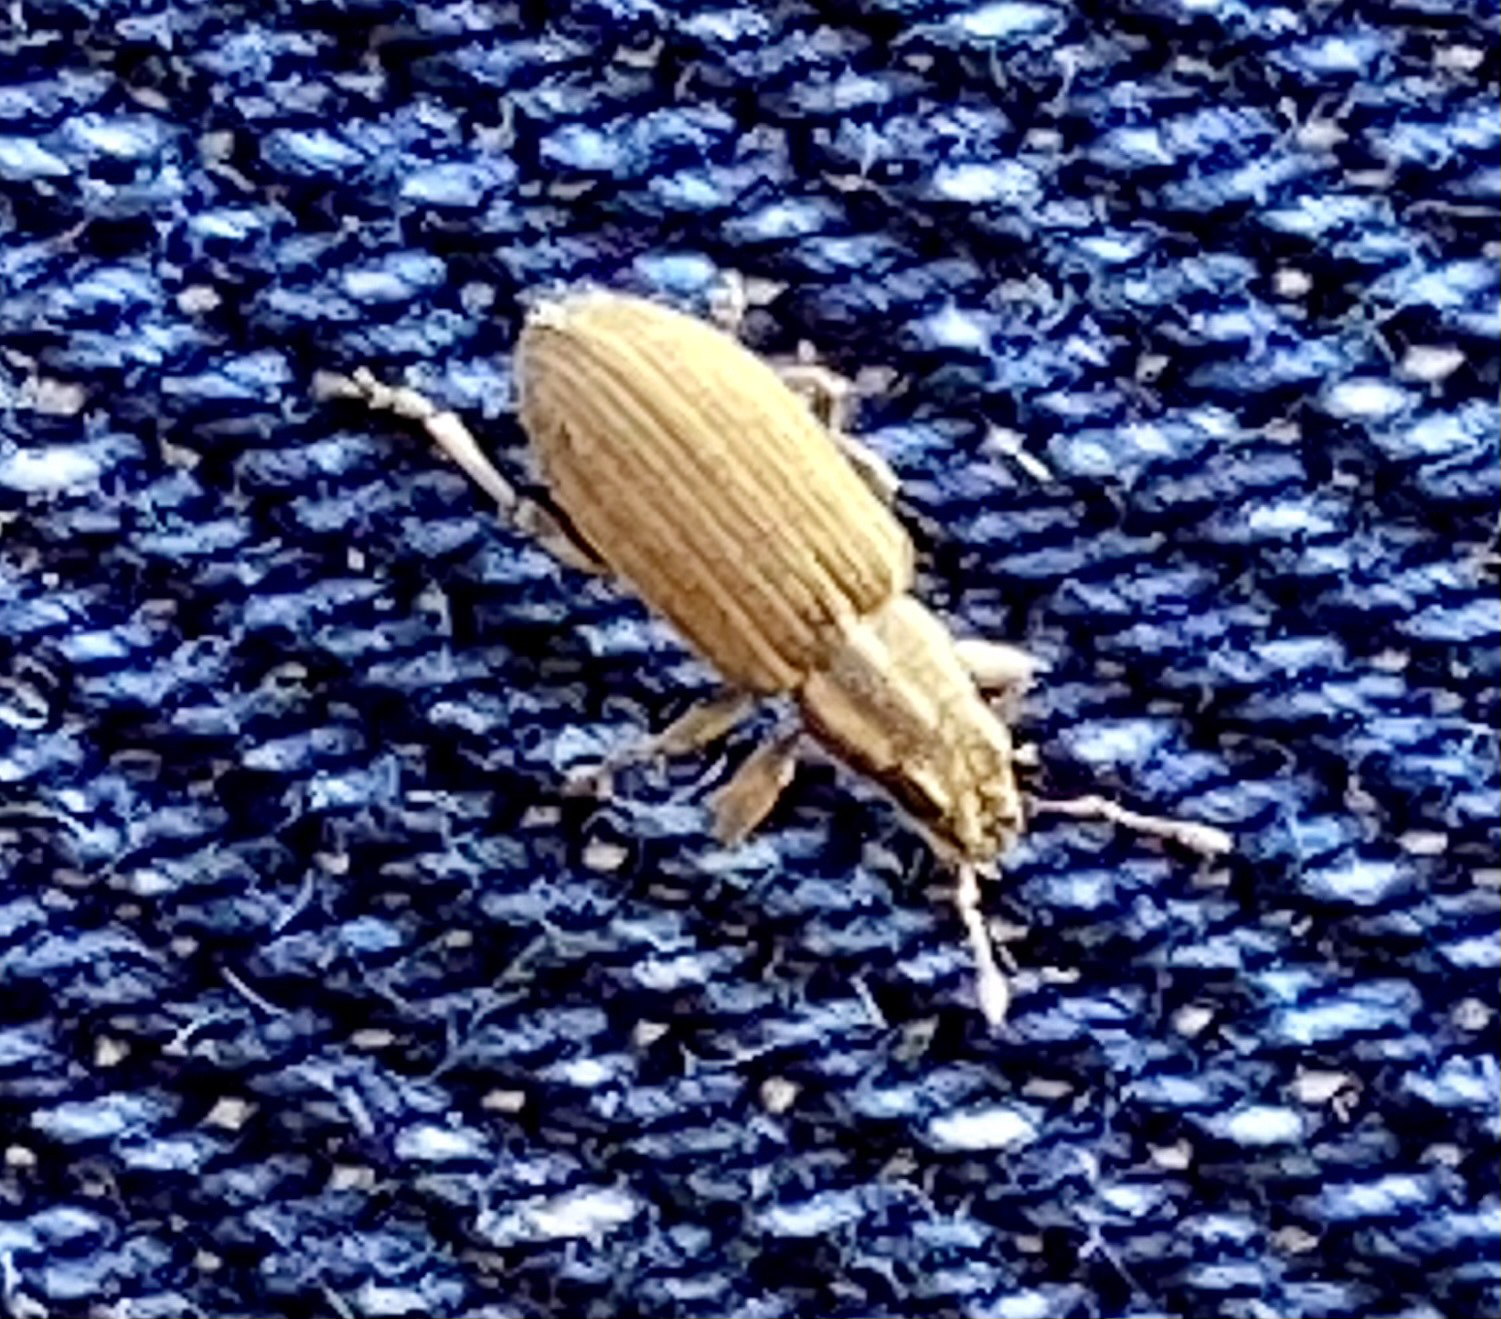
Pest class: pea_leaf_weevil